Baguer-Pican

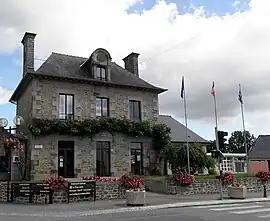
Town hall

Baguer-Pican (Gallo: "Bayér-Pican") is a commune in the Ille-et-Vilaine department in Brittany in northwestern France.